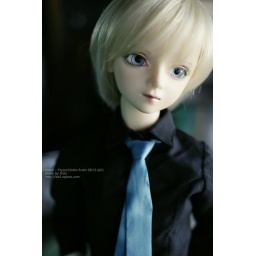
a girl in male attire